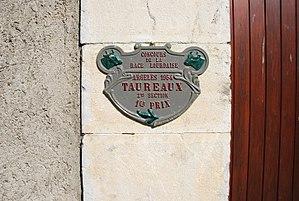
Plaque attestant un premier prix attribué à un taureau de race lourdaise en 1954, lors d'un concours d'animaux à Argeles-Gazost. Plaque originaire de la maison Moura, à Lézignan, près de Lourdes, où se pratiquait autrefois la monte publique bovine et porcine.
La Lourdaise est une race bovine française à très faible effectif, originaire des Hautes-Pyrénées et aujourd'hui présente essentiellement dans des élevages conservatoires.